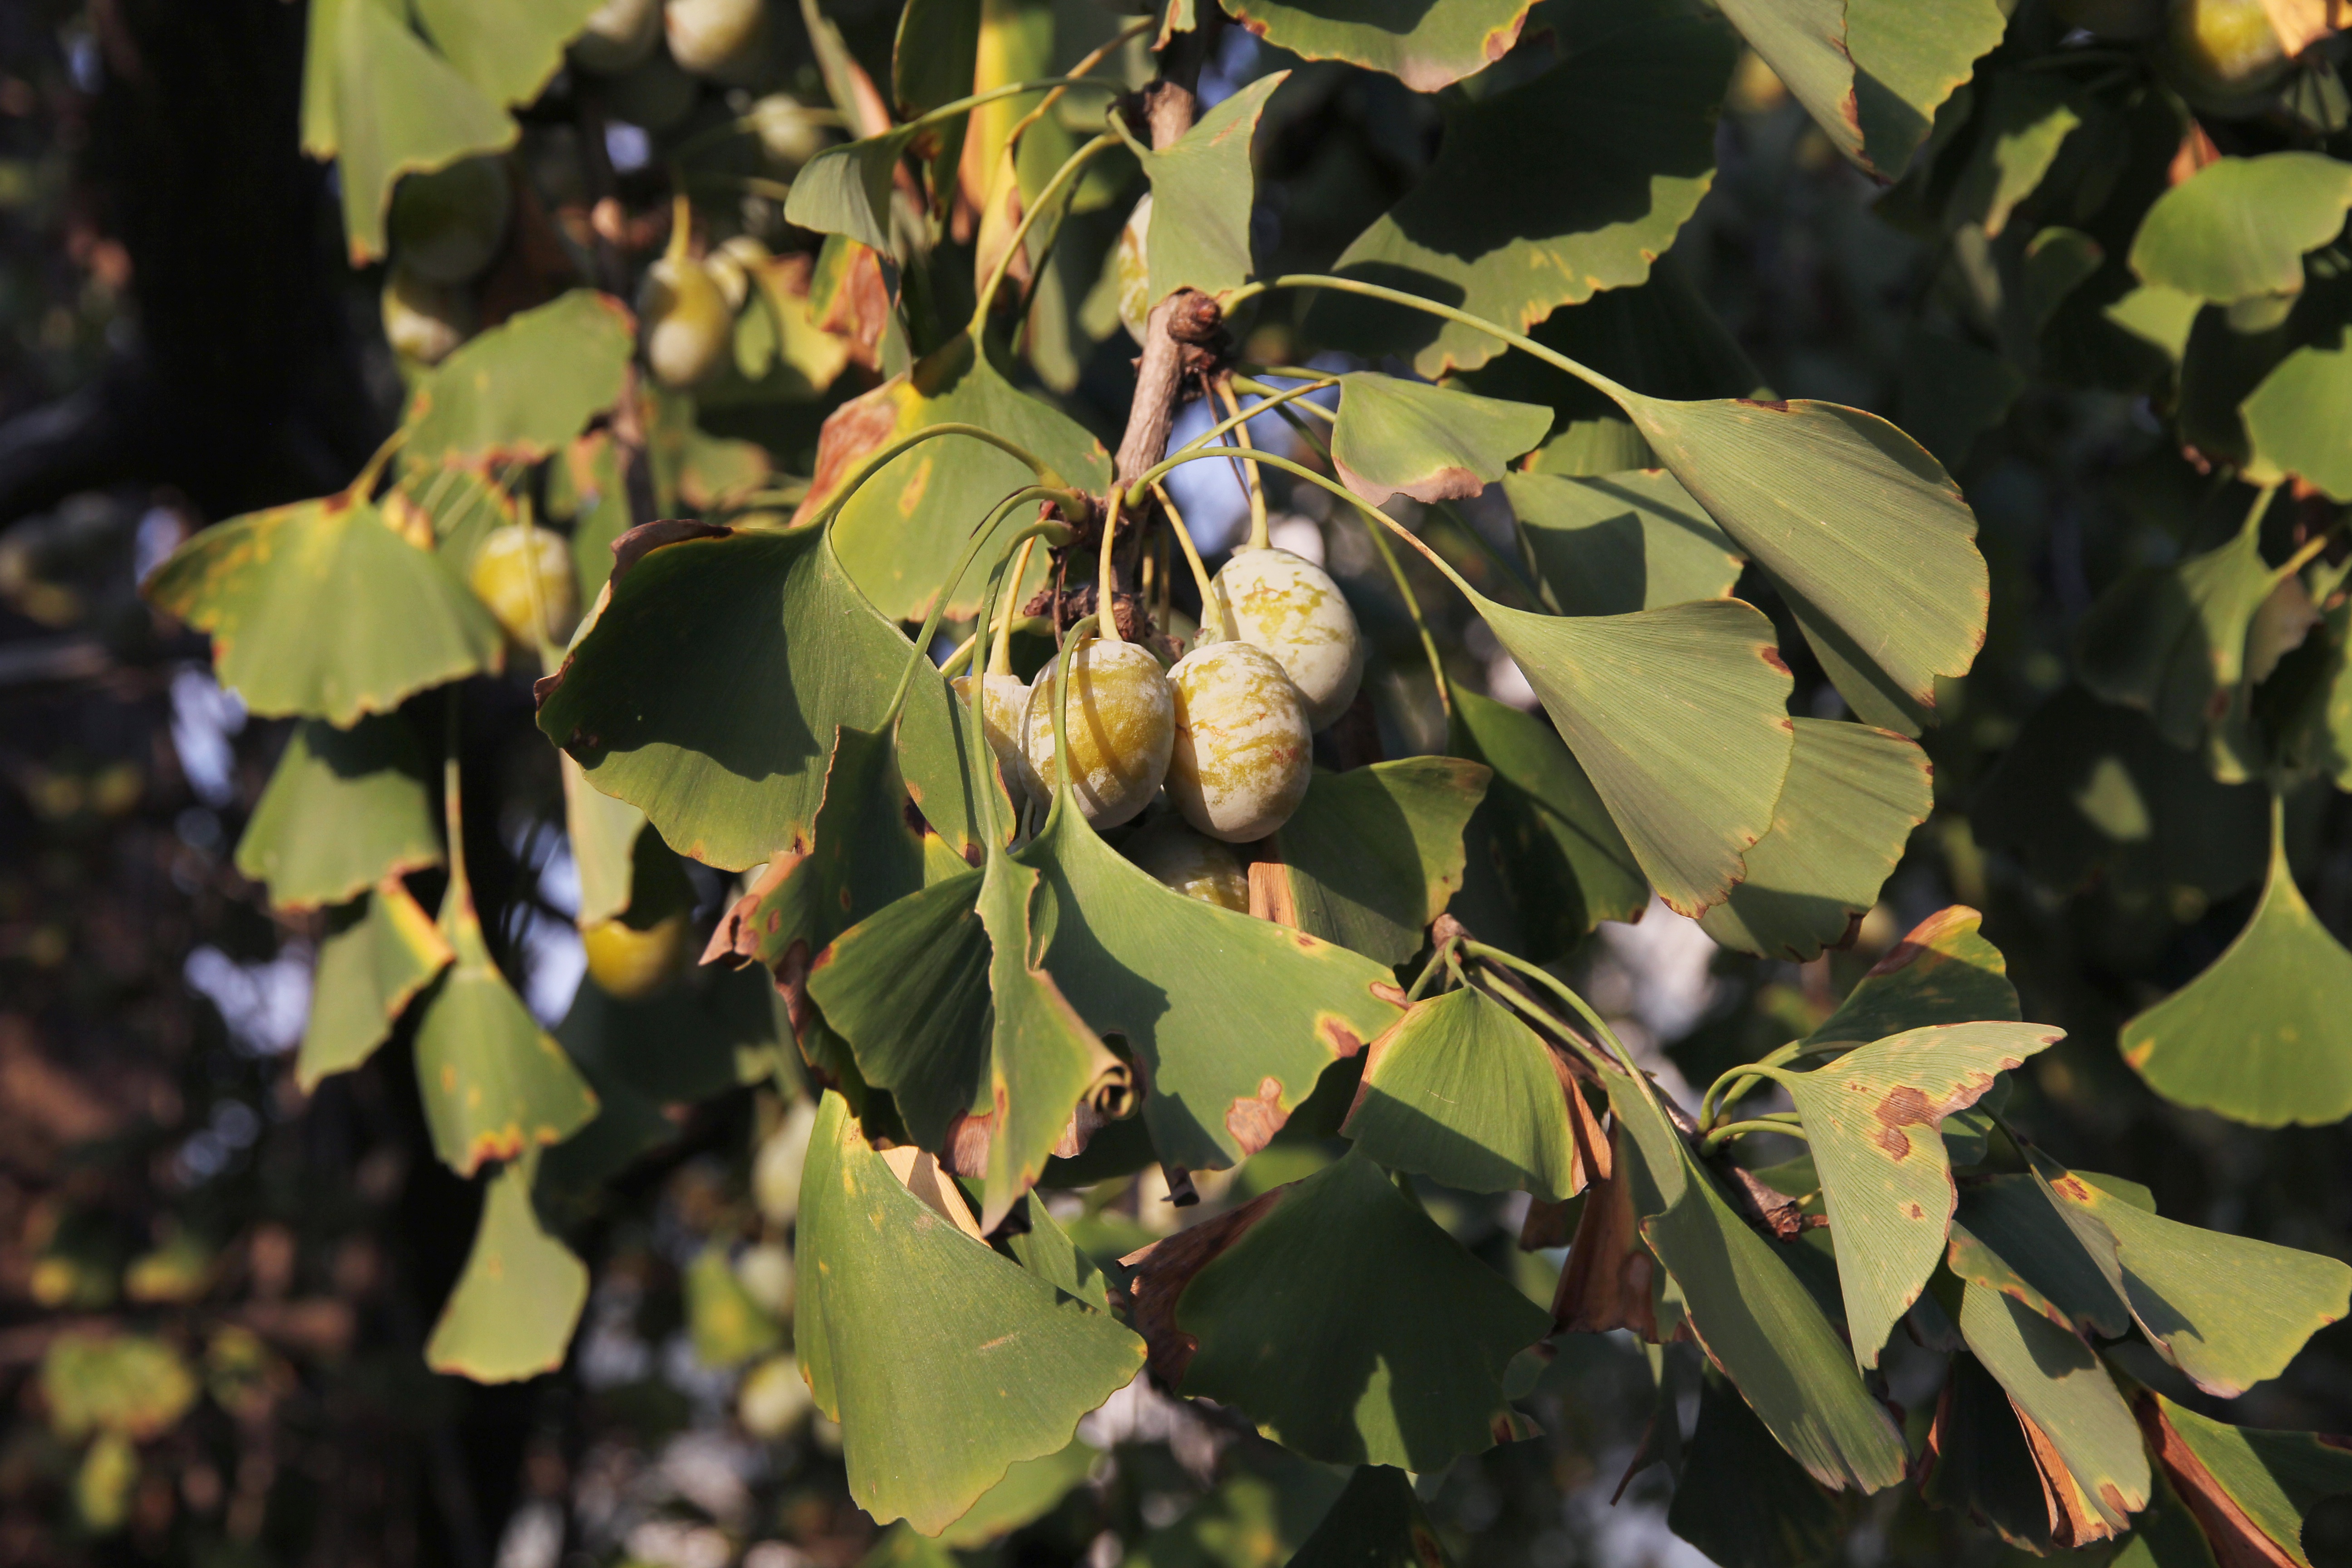
tree, nature, branch, blossom, plant, fruit, sunlight, leaf, flower, spring, green, produce, autumn, botany, flora, season, shrub, deciduous, ginkgo, the leaves, flowering plant, ginkgo fruits, woody plant, land plant